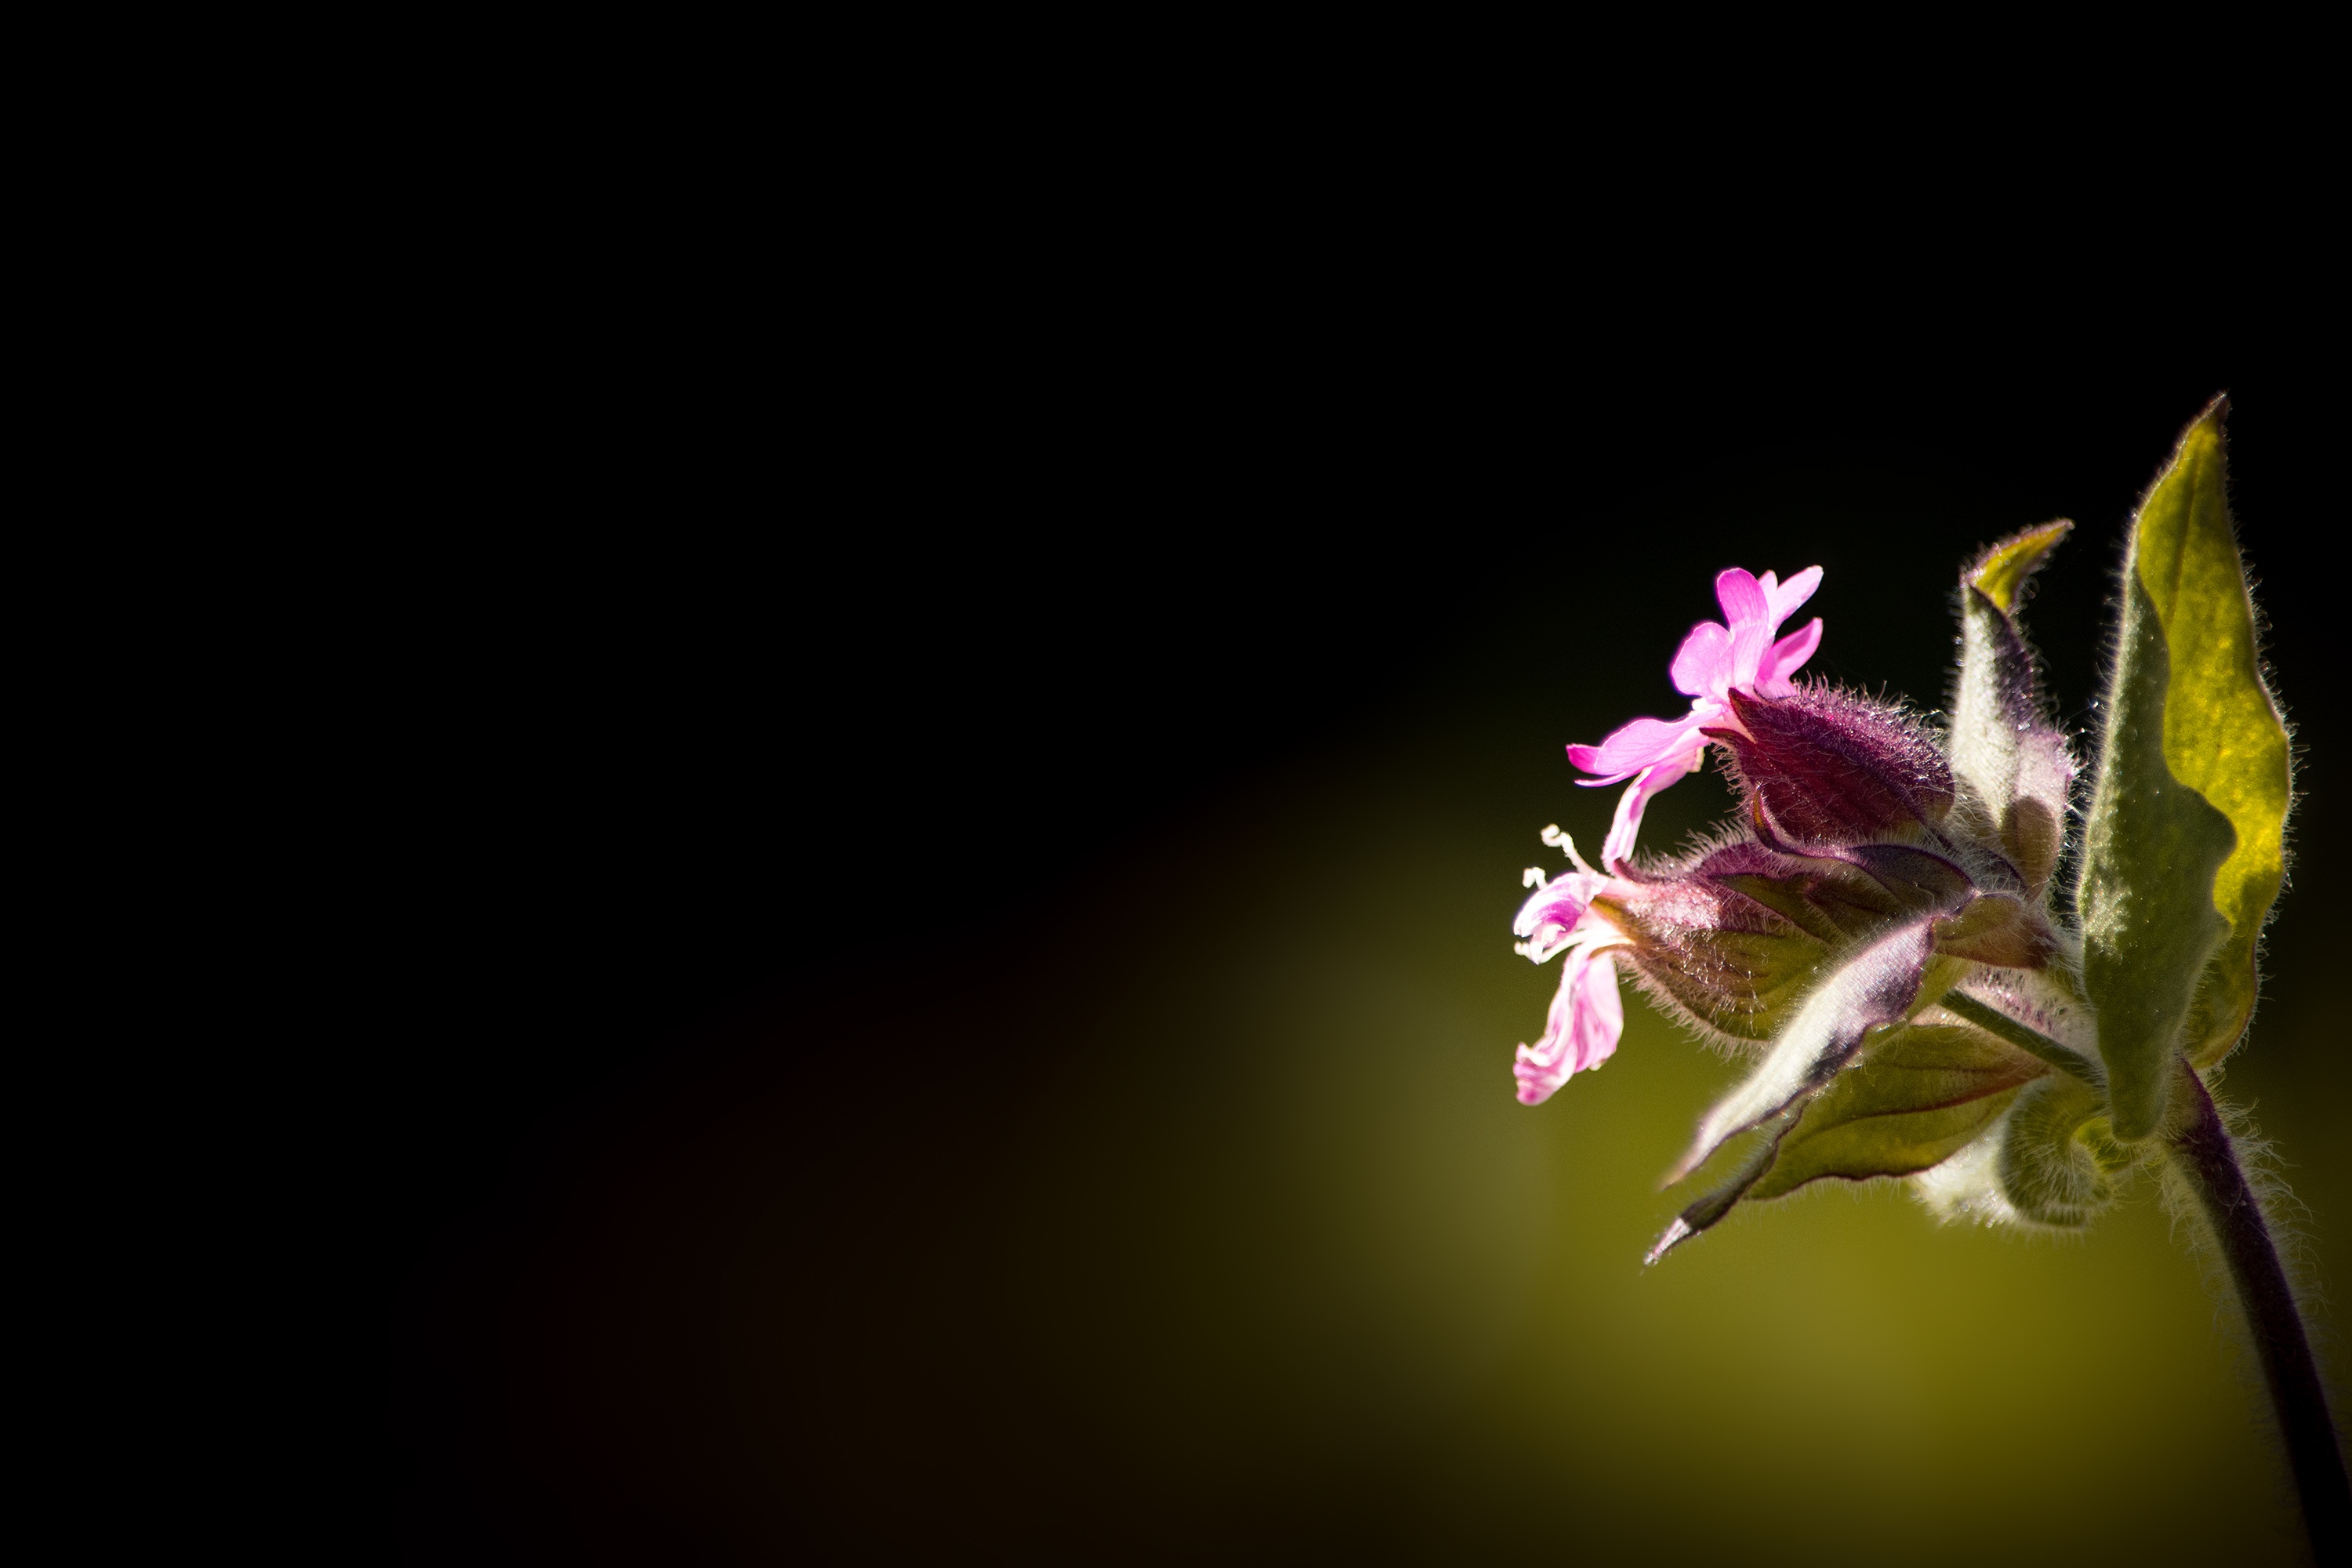
nature, blossom, light, plant, photography, sunlight, leaf, flower, petal, bloom, green, darkness, yellow, flora, flowers, close up, leaves, petals, macro photography, flowering plant, hd wallpaper, computer wallpaper